Yume Kūkan

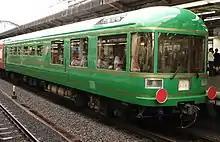
OShi 25 901 in May 2007

The OShi 25 901 dining car was built by Tokyu Car Corporation (present-day J-TREC), with the interior designed by Tokyu Department Store.